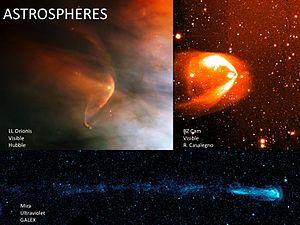
Les bulles de vent stellaire sont des cavités remplies par des gaz chauds soufflés dans le milieu interstellaire par des vents stellaires de plusieurs milliers de kilomètres par seconde. Pouvant s'étendre sur plusieurs années-lumière, ces bulles se retrouvent autour d'étoiles de type spectral O ou B.